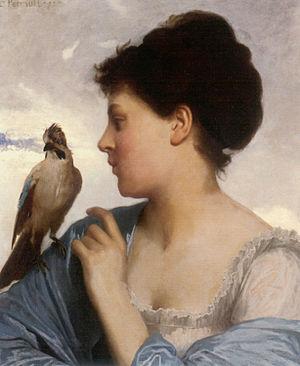
La Charmeuse d'Oiseaux